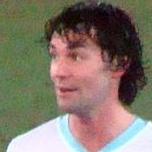
Age: 25